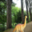
Label: dinosaur